Curing (food preservation)

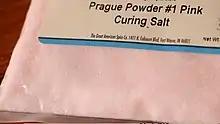
Curing salt, also known as "Prague powder" or "pink salt", is typically a combination of sodium chloride and sodium nitrite that is dyed pink to distinguish it from table salt.

Some traditional cured meat (such as authentic Parma ham and some authentic Spanish chorizo and Italian salami) is cured with salt alone. Today, potassium nitrate (KNO) and sodium nitrite (NaNO) (in conjunction with salt) are the most common agents in curing meat, because they bond to the myoglobin and act as a substitute for oxygen, thus turning myoglobin red. More recent evidence shows that these chemicals also inhibit the growth of the bacteria that cause the disease botulism.